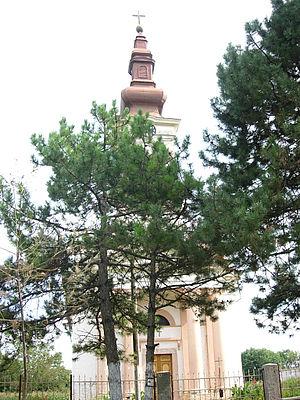
Novi Kozjak est un village de Serbie situé dans la province autonome de Voïvodine. Il fait partie de la municipalité d'Alibunar dans le district du Banat méridional. Au recensement de 2011, il comptait 644 habitants.